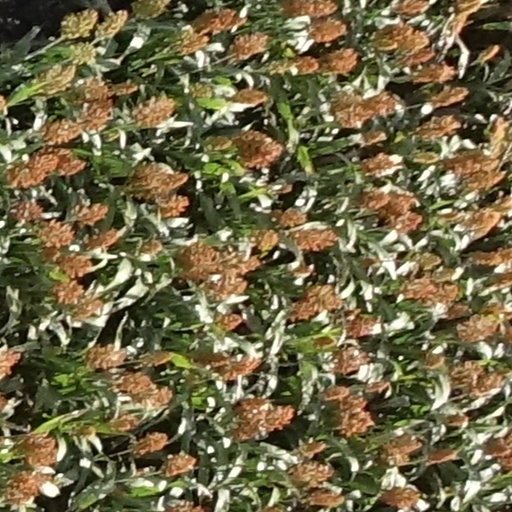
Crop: sorghum